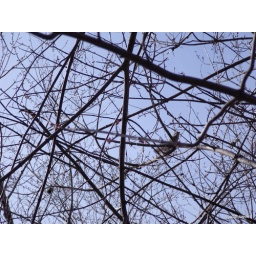
bird in the tree